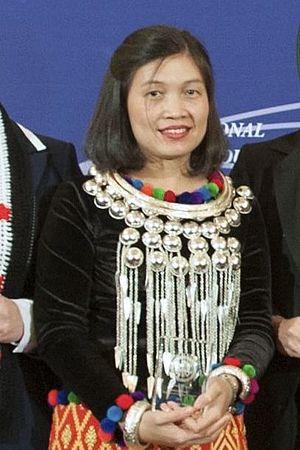
May Sabai Phyu est une activiste de l'État Kachin en Birmanie. Elle agit pour la défense des droits de l'homme, la liberté d'expression, la paix, la justice envers les minorités birmanes, contre les violences commises au Kachin, mais aussi celles commises contre les femmes et pour la promotion de l'égalité des sexes. Elle reçoit, en 2015, le prix international de la femme de courage.